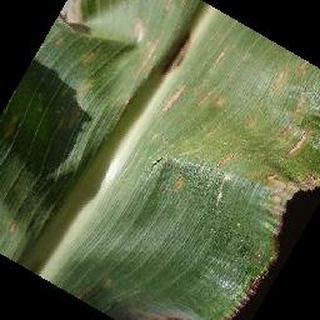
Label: corn_cercospora_leaf_spot